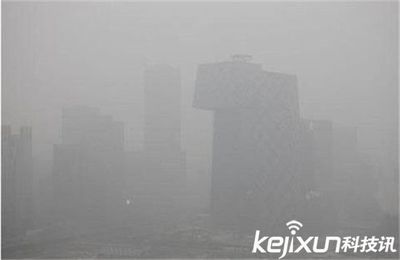
Weather: foggy or hazy